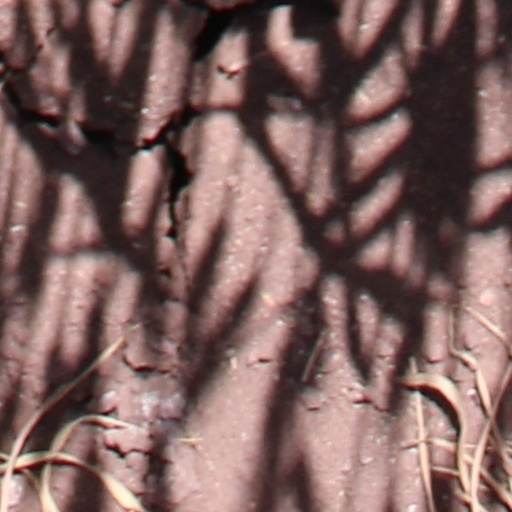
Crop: wheat